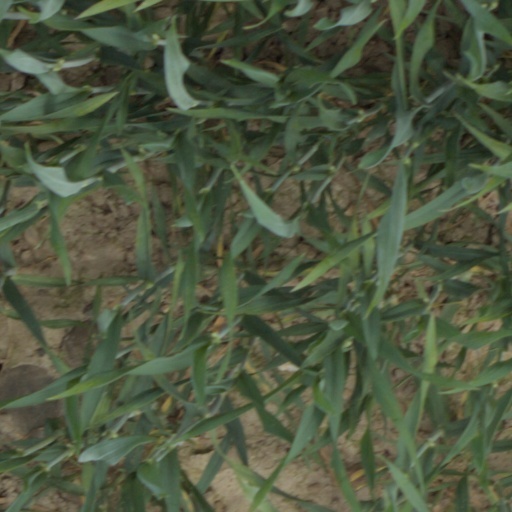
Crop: wheat